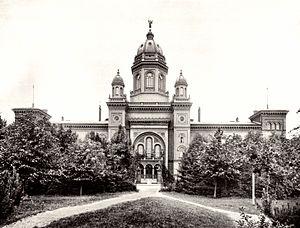
Berlin-Lichterfelde [ˌlɪçtɐˈfɛldə] est un quartier de Berlin, faisant partie de l'arrondissement de Steglitz-Zehlendorf. Pendant la séparation de la ville, ce quartier faisait partie du l'ancien district de Steglitz, situé à Berlin-Ouest.